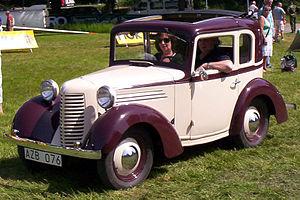
L' American Austin Car Company était un fabricant américain d'automobiles. La société fut fondée en 1929, et produisit des voitures sous licence de la Austin Motor Company de Grande-Bretagne entre 1930 et 1934, avant d'être en faillite.